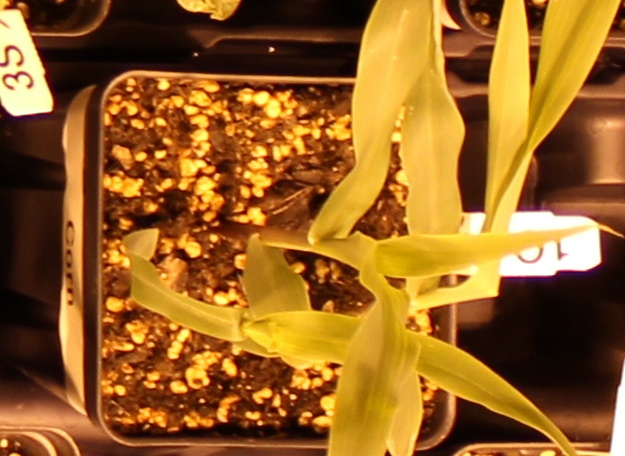
Label: Corn